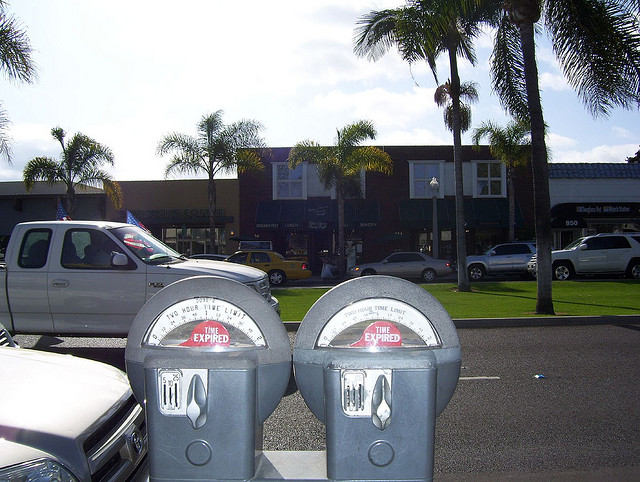
user: Given an image and a question. Answer the question in a short answer. Question: Since the time is expired on the meter what might the car receive from the police? Short Answer:
assistant: ticket